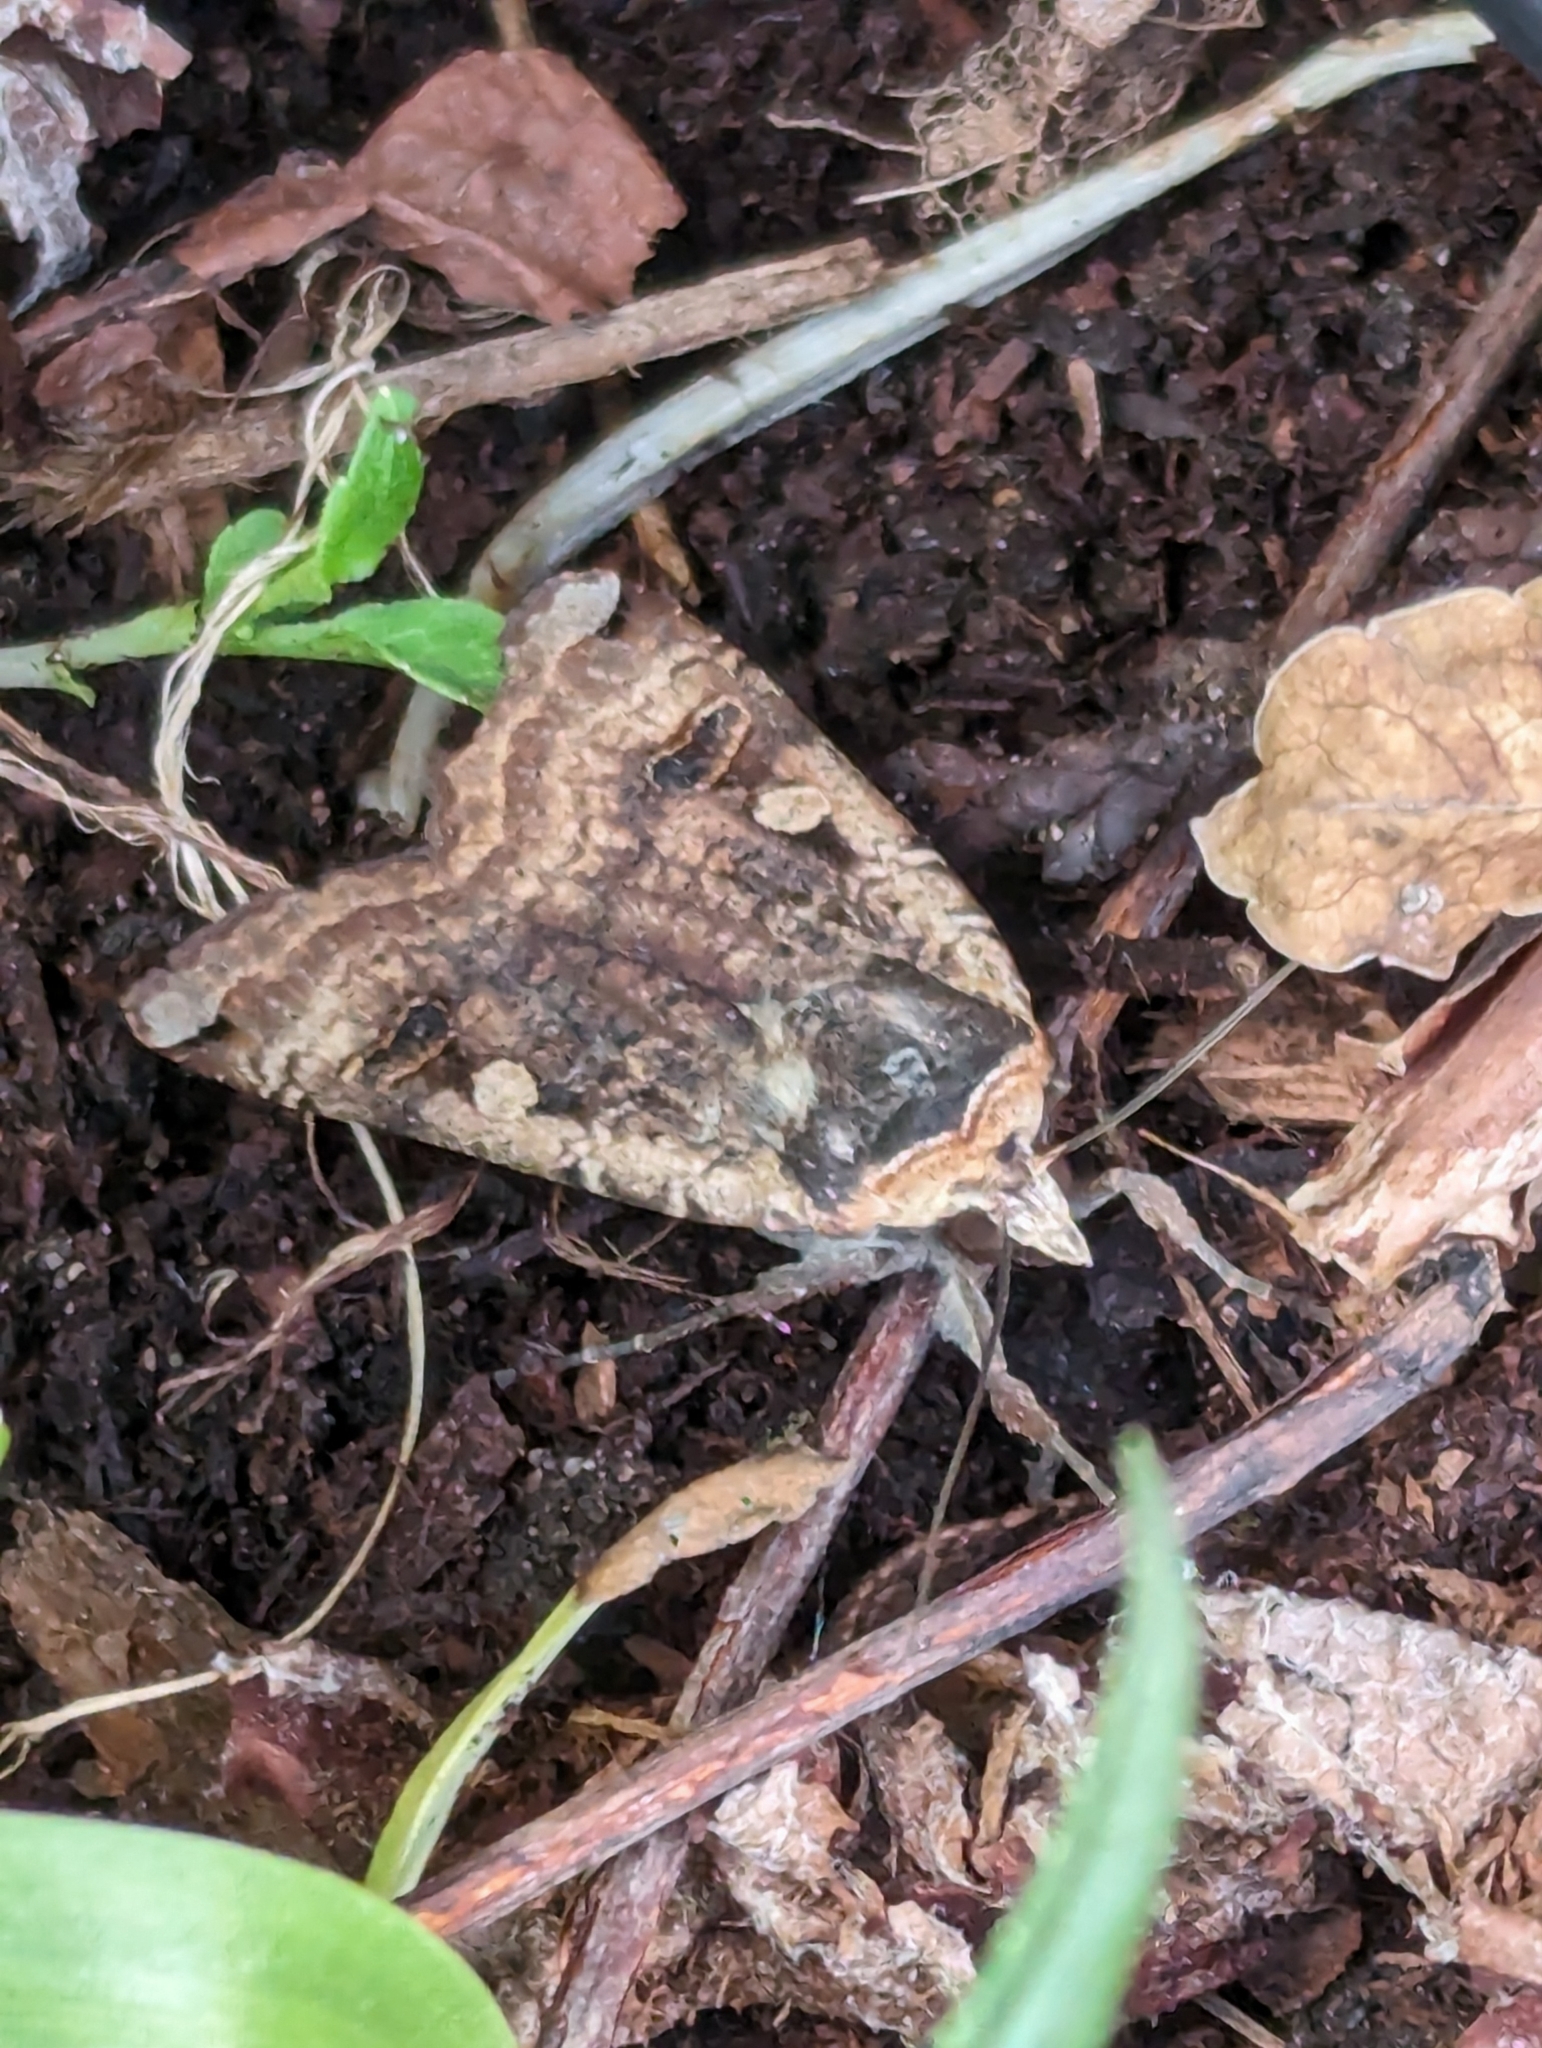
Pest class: cutworms